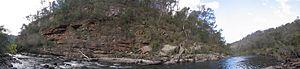
La rivière Mitchell est le plus grand cours d'eau non aménagé du Victoria, en Australie et elle fournit un exemple unique de zone riparienne protégée. Ses affluents comprennent les rivières Crooked, Dargo, Wentworth, Wonnangatta et Wongungarra qui coulent au milieu de la forêt indigène dense dans les montagnes escarpées des Alpes victoriennes. La rivière Mitchell coule vers le sud et se jette dans le lac King, un des lacs du Gippsland.